SBS Transit

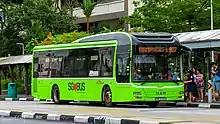
A MAN A22 bus that was transferred to SBS Transit from SMRT Buses in 2018 as part of the Seletar Bus Package

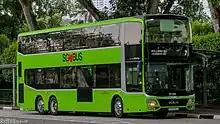
The three-door and two-staircase concept bus MAN A95 (Gemilang Mk2) demonstrator, which was introduced in 2015 and is currently operated by SBS Transit since 2018

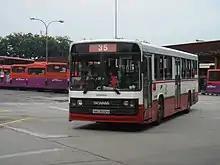
A 1989 Scania N113CRB still bearing the original SBS livery at Bedok Bus Interchange.

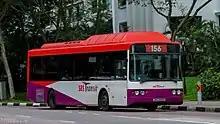
SBS Transit purchased 12 Volgren-bodied CNG Volvo B10BLE buses.

When SBS was first formed in 1973, it inherited a wide variety of buses of various makes from its Chinese predecessors. Examples of such buses included the Albion Viking, Mercedes-Benz LP1113 and OF1413 and Nissan Diesel RX102K3 with small numbers of Ford R192 and 226, Seddon, Fargo-Kew, Bedford and Austin. Most of these buses were bodied by local coachbuilder Soon Chow although some were bodied by other companies such as Supreme Star and Strachan. Subsequent models that were purchased by SBS included Berliet and Guy Victory in the 1970s and the Volvo B57 and Mercedes-Benz OF1417 in the 1980s, the latter which were bodied by foreign coachbuilders like New Zealand Motor Bodies and Hawke Coachwork.